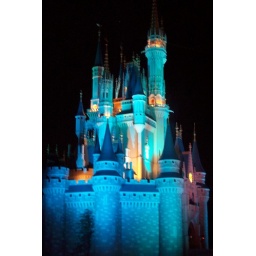
the castle in blue